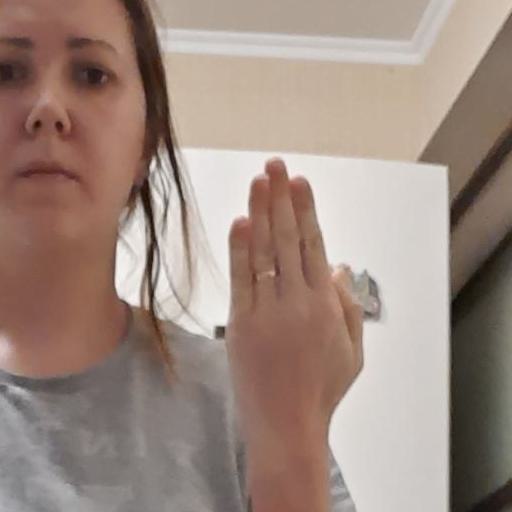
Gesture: stop_inverted